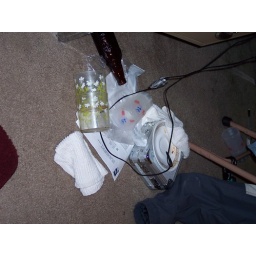
the floor near my computer